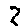
Label: 2